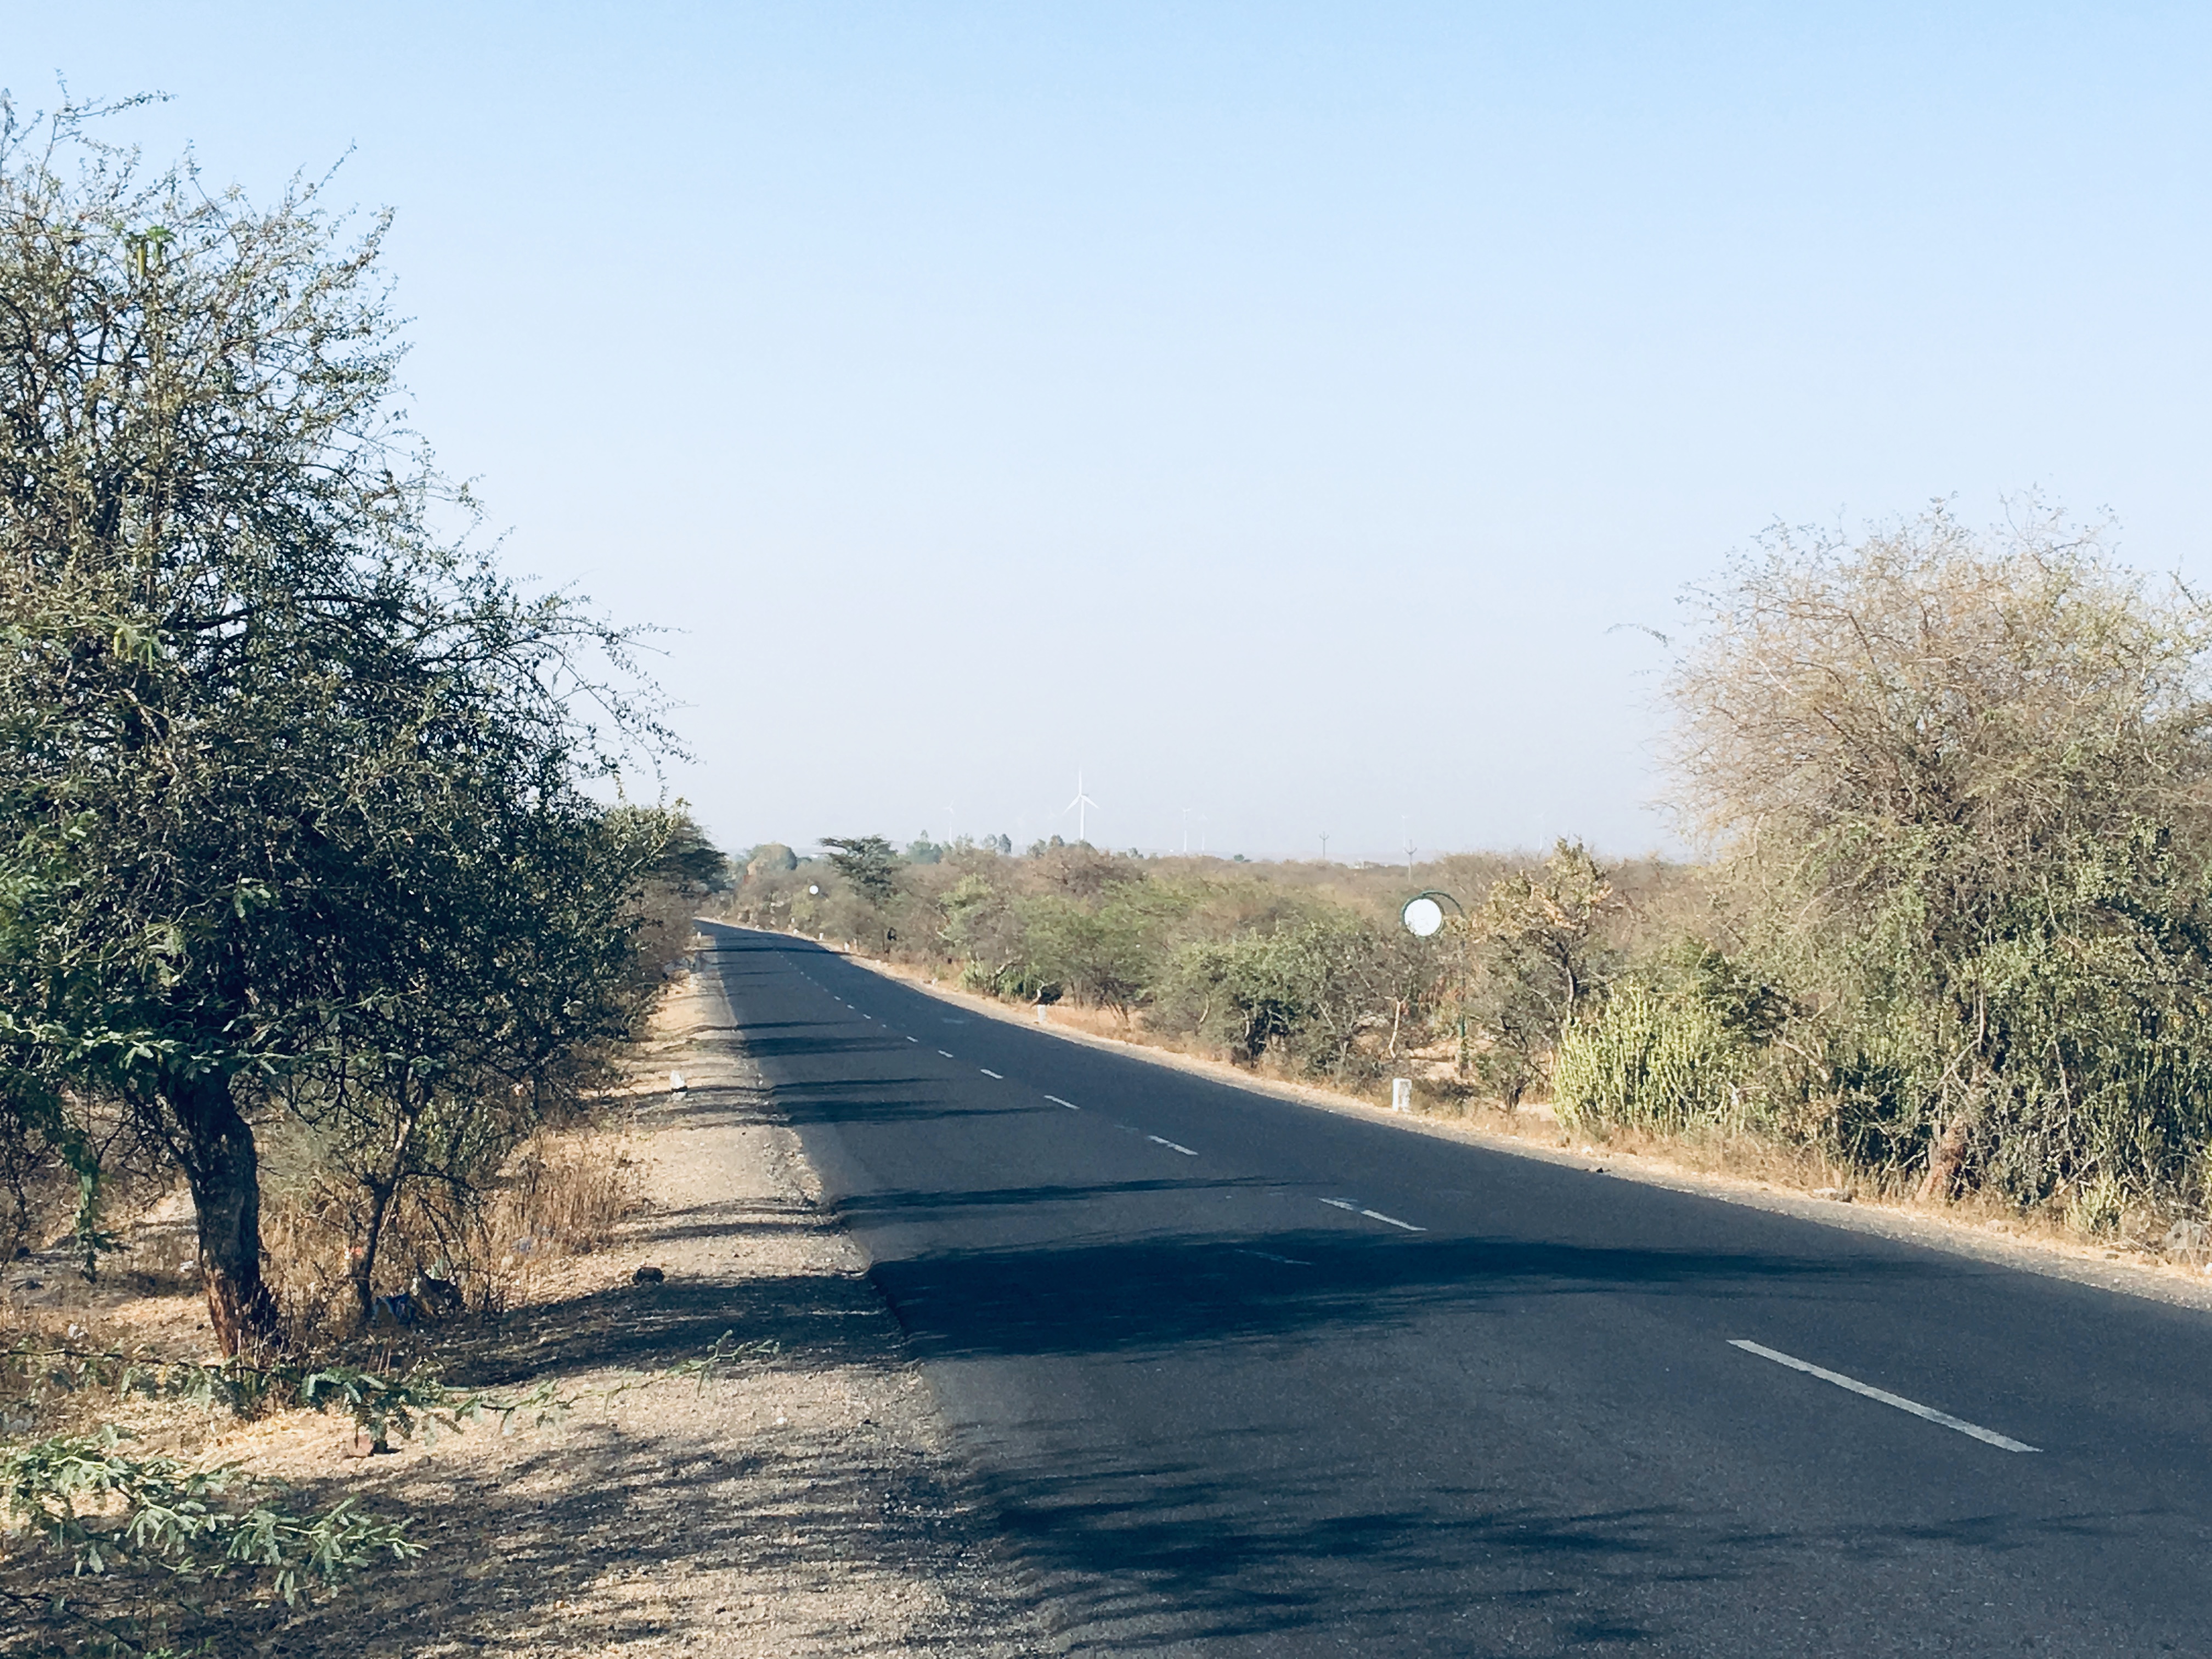
road, alone, natural landscape, sky, tree, lane, atmospheric phenomenon, thoroughfare, asphalt, morning, infrastructure, rural area, road surface, woody plant, spring, horizon, landscape, grass, cloud, sunlight, winter, plant, branch, plain, trail, road trip, nonbuilding structure, mountain